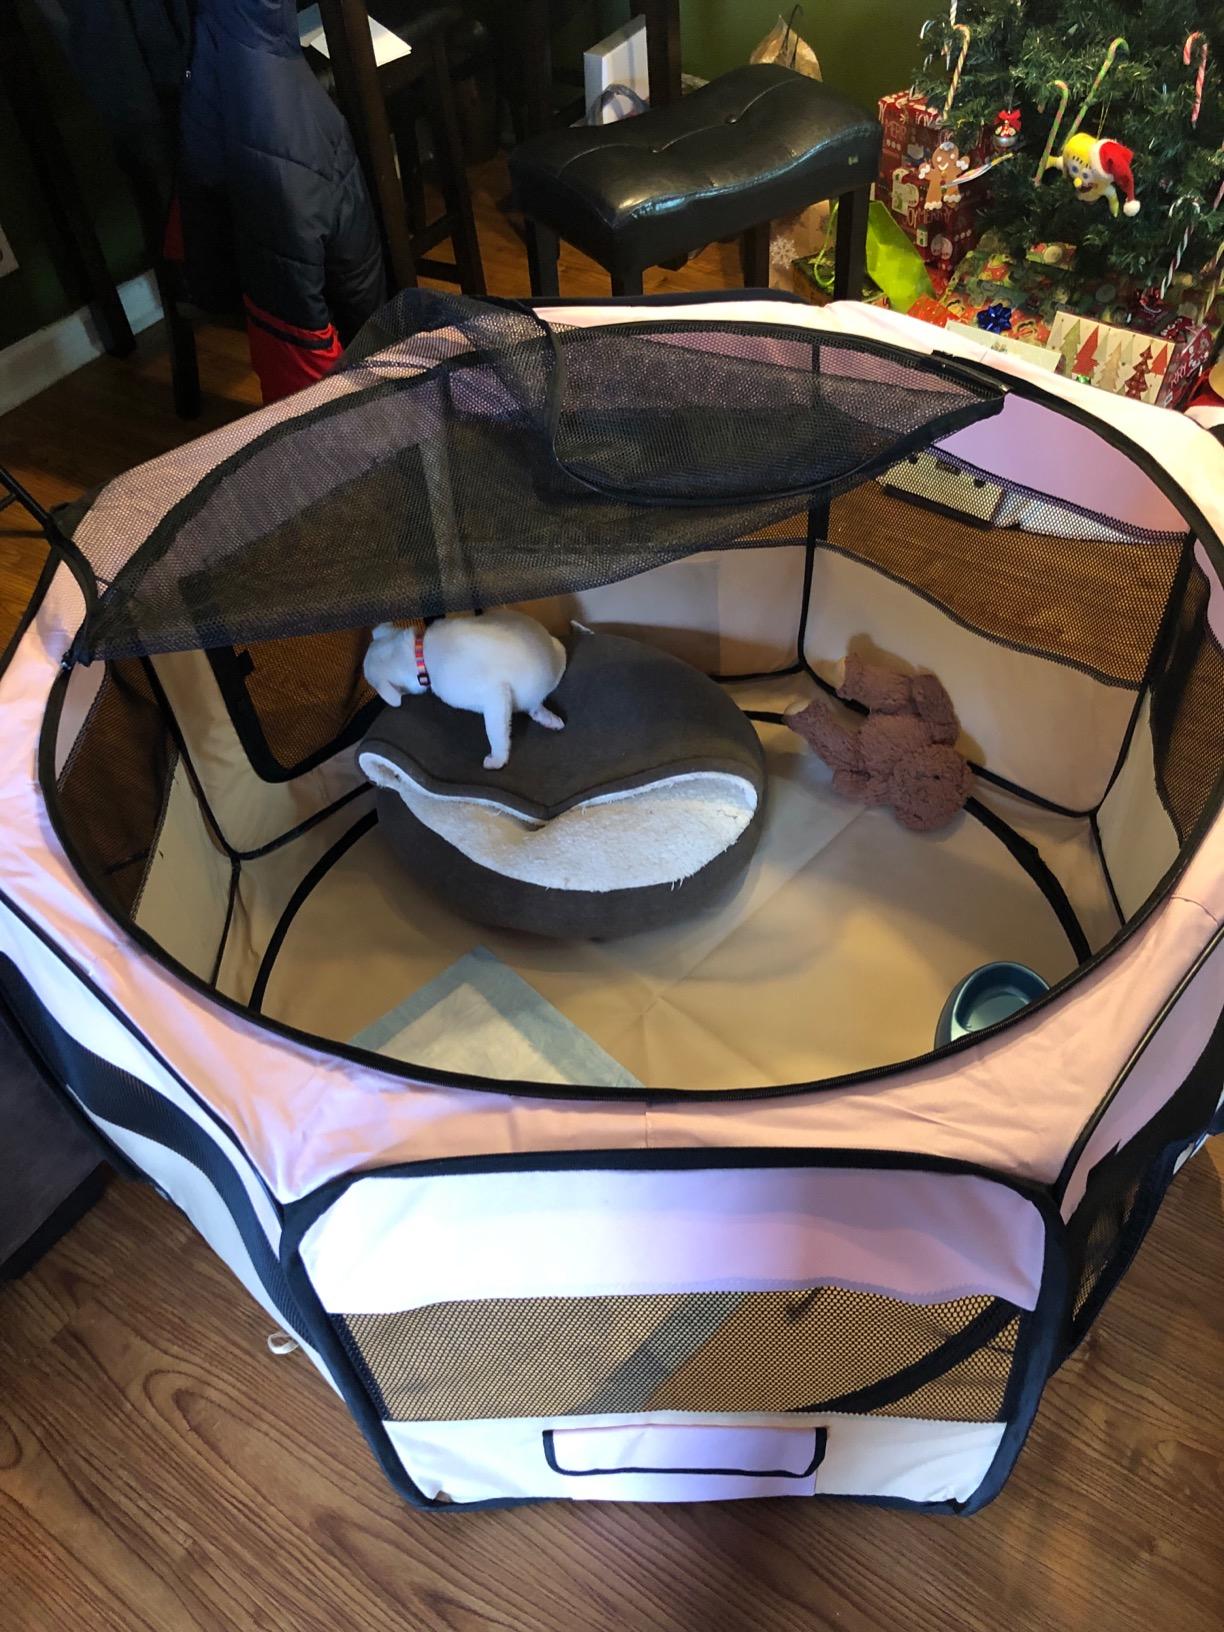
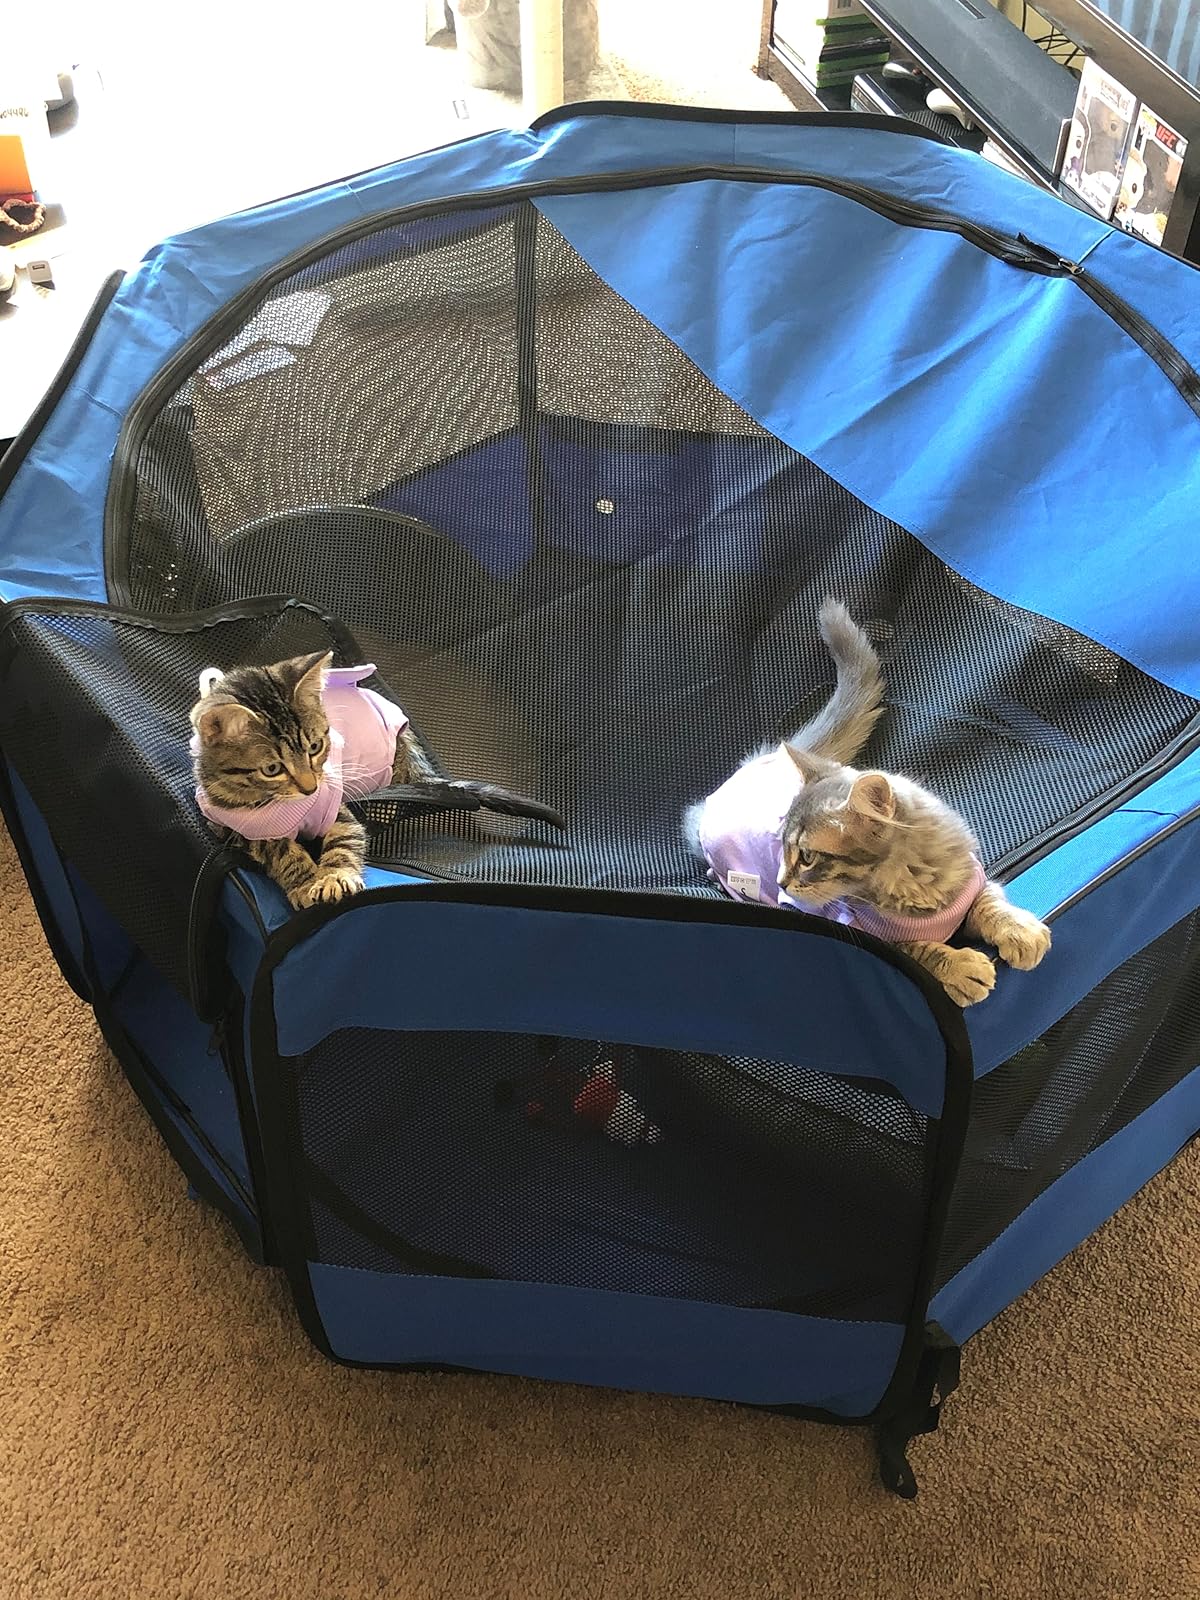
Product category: items_kennel
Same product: no